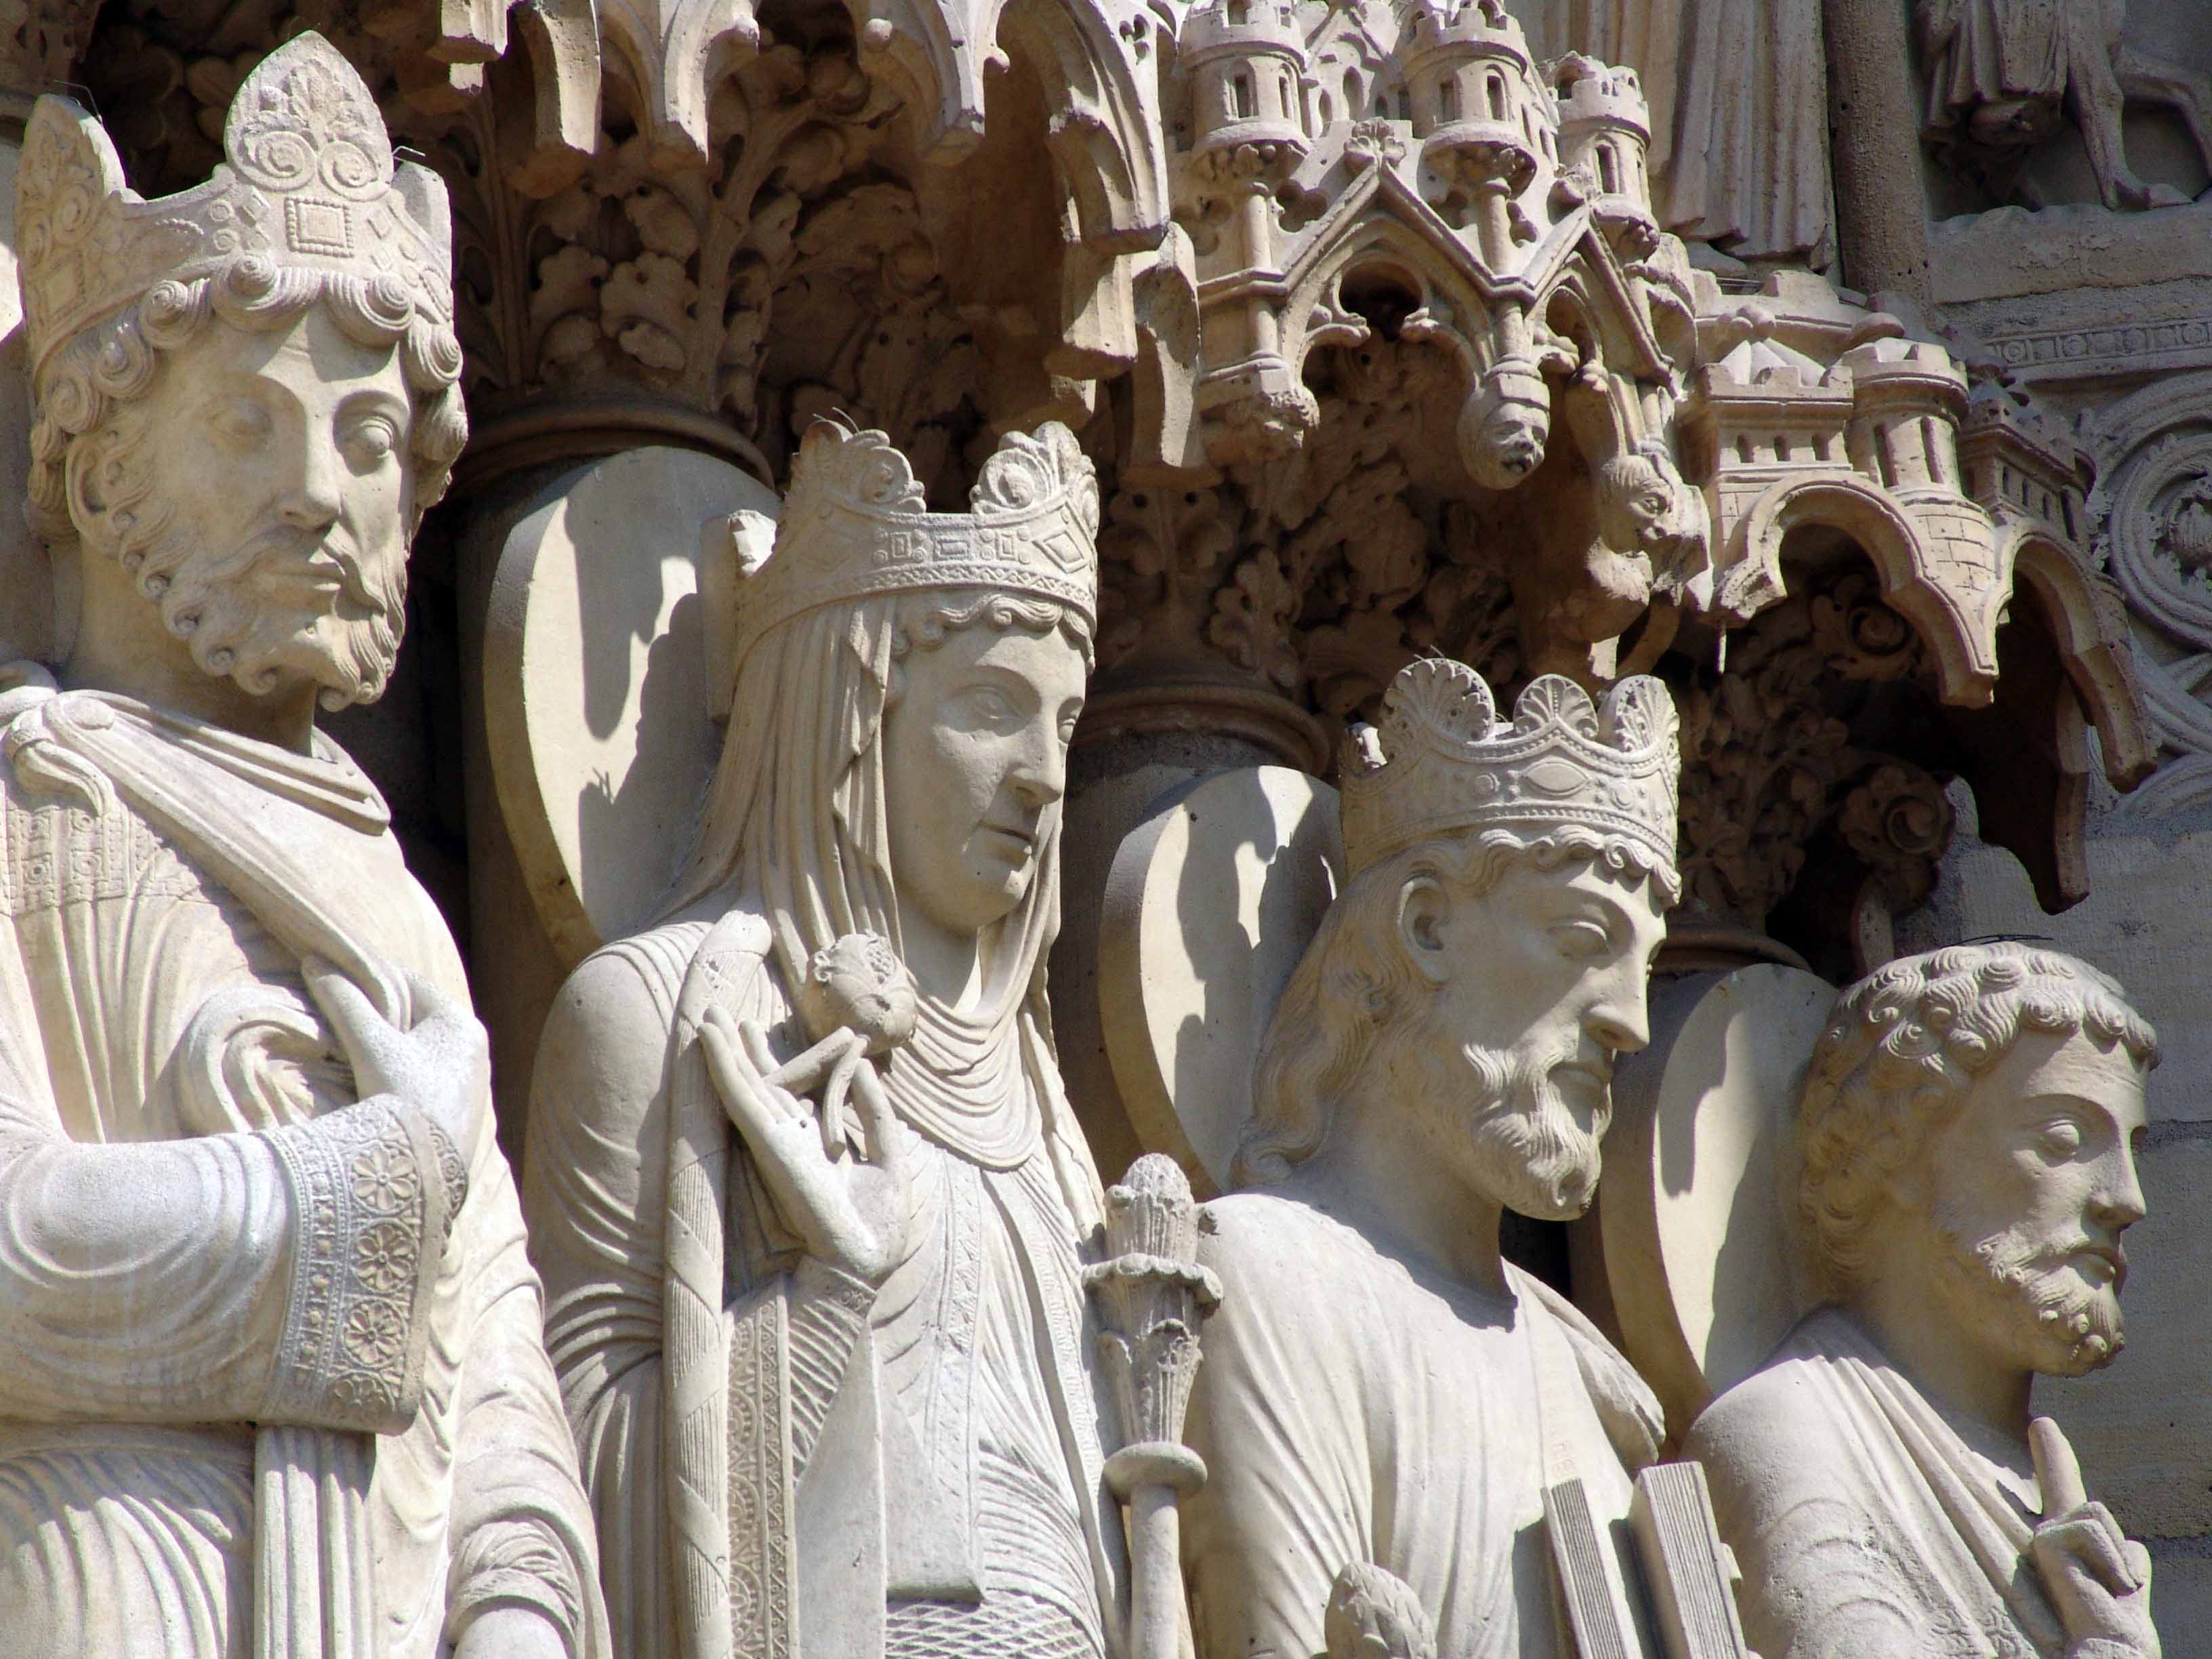
monument, statue, religion, christian, sculpture, art, figure, temple, maria, history, carving, relief, mythology, mother of god, cologne cathedral, stone carving, virgin mary, hindu temple, ancient history